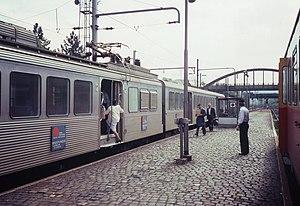
Athus est une localité et une section de la ville belge d'Aubange. Elle est située en Région wallonne, dans la province de Luxembourg, dans le Pays d'Arlon. On y parle le français et la langue vernaculaire traditionnelle est le luxembourgeois.
La gare d'Athus est une gare ferroviaire belge des lignes 165, d'Athus à Libramont, et 167, d'Autelbas à Athus. Elle est située à Athus sur le territoire de la commune d'Aubange, dans la province de Luxembourg en Région wallonne.